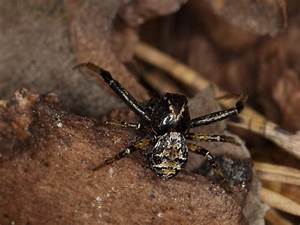
Label: spider